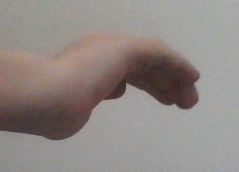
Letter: haa